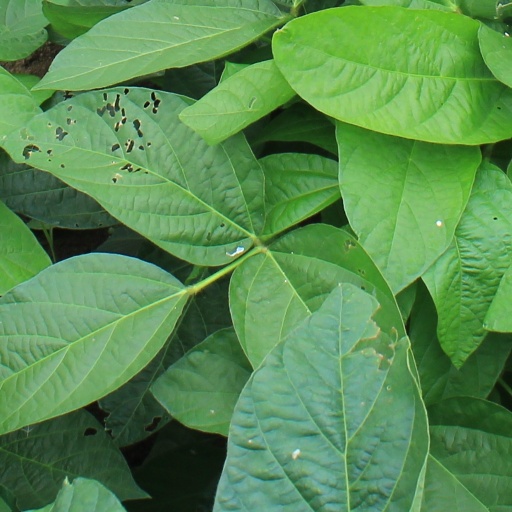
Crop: soybean